Roman Catholic Diocese of Evansville

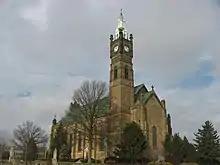
St. Joseph Church, Jasper, Indiana (2011)

Pope Pius XII erected the Diocese of Evansville from the Diocese of Indianapolis on October 21, 1944. The pope named Reverend Henry Grimmelsman, rector of the Pontifical College Josephinum in Worthington, Ohio, as its first bishop. Grimmelsman named Assumption Church in Evansville as his cathedral.